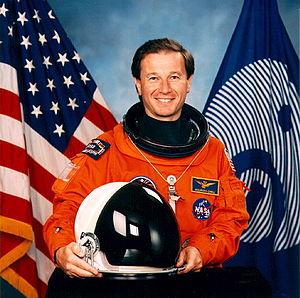
Maurizio Cheli est un spationaute italien.
Le lundi 4 mai 1959 est le 124ᵉ jour de l'année 1959.